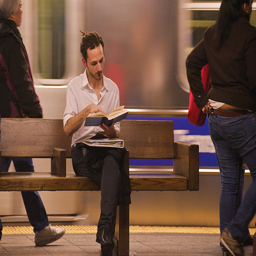
A man sitting on a wooden bench near a train.
A man sitting on a bench reading a book.
A man sits on a bench looking at a book in the subway.
A man is sitting on a bench reading a book.
A man with a book sitting on a wooden bench.